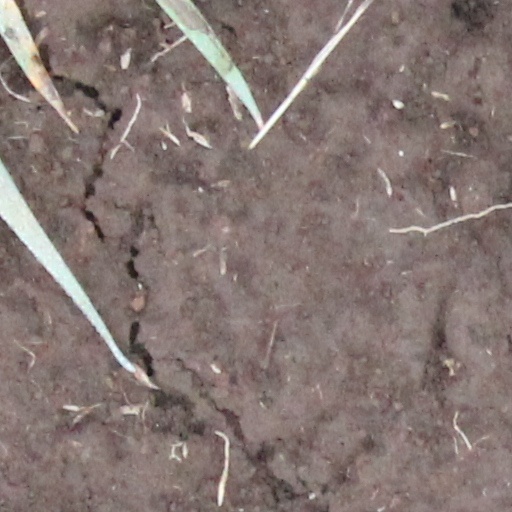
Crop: wheat